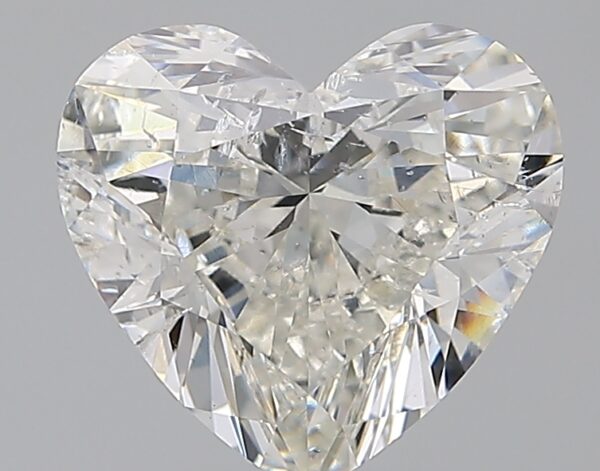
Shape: heart
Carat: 3
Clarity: SI2
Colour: I
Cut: VG
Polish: EX
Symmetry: EX
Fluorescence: N
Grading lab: GIA
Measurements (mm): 9.09 x 9.87 x 5.39